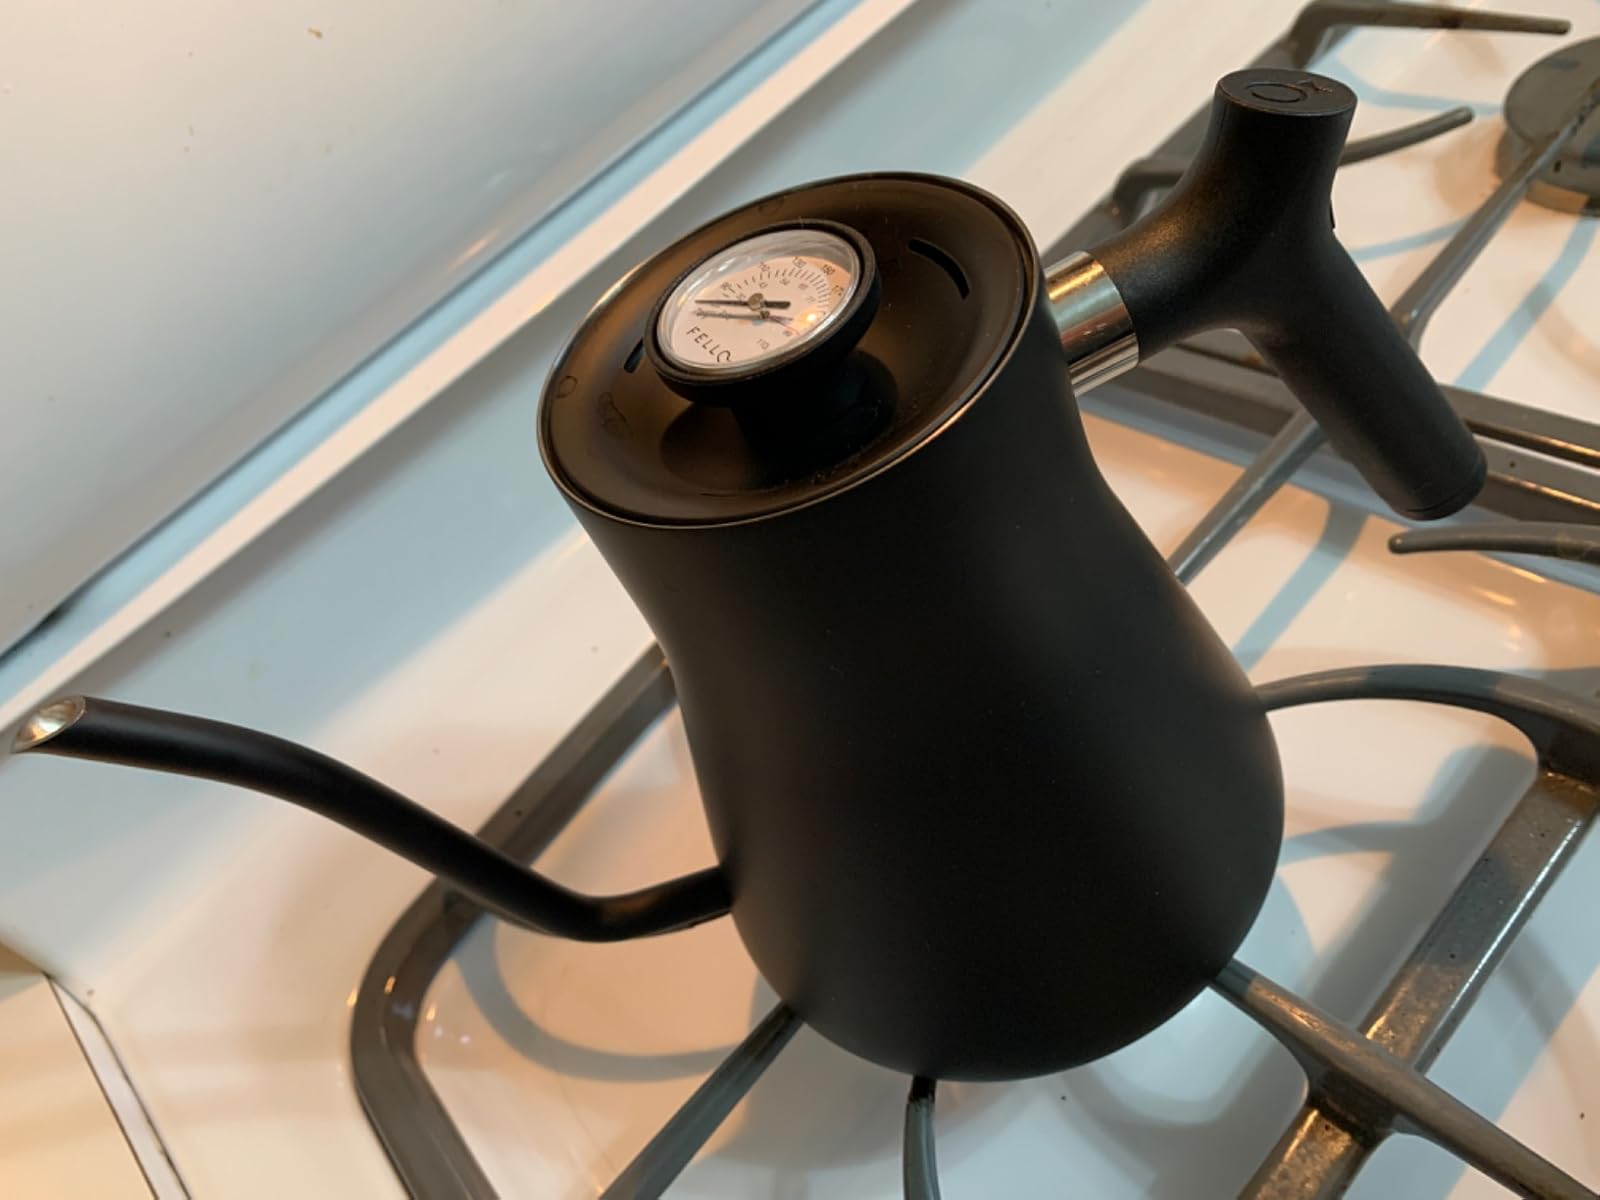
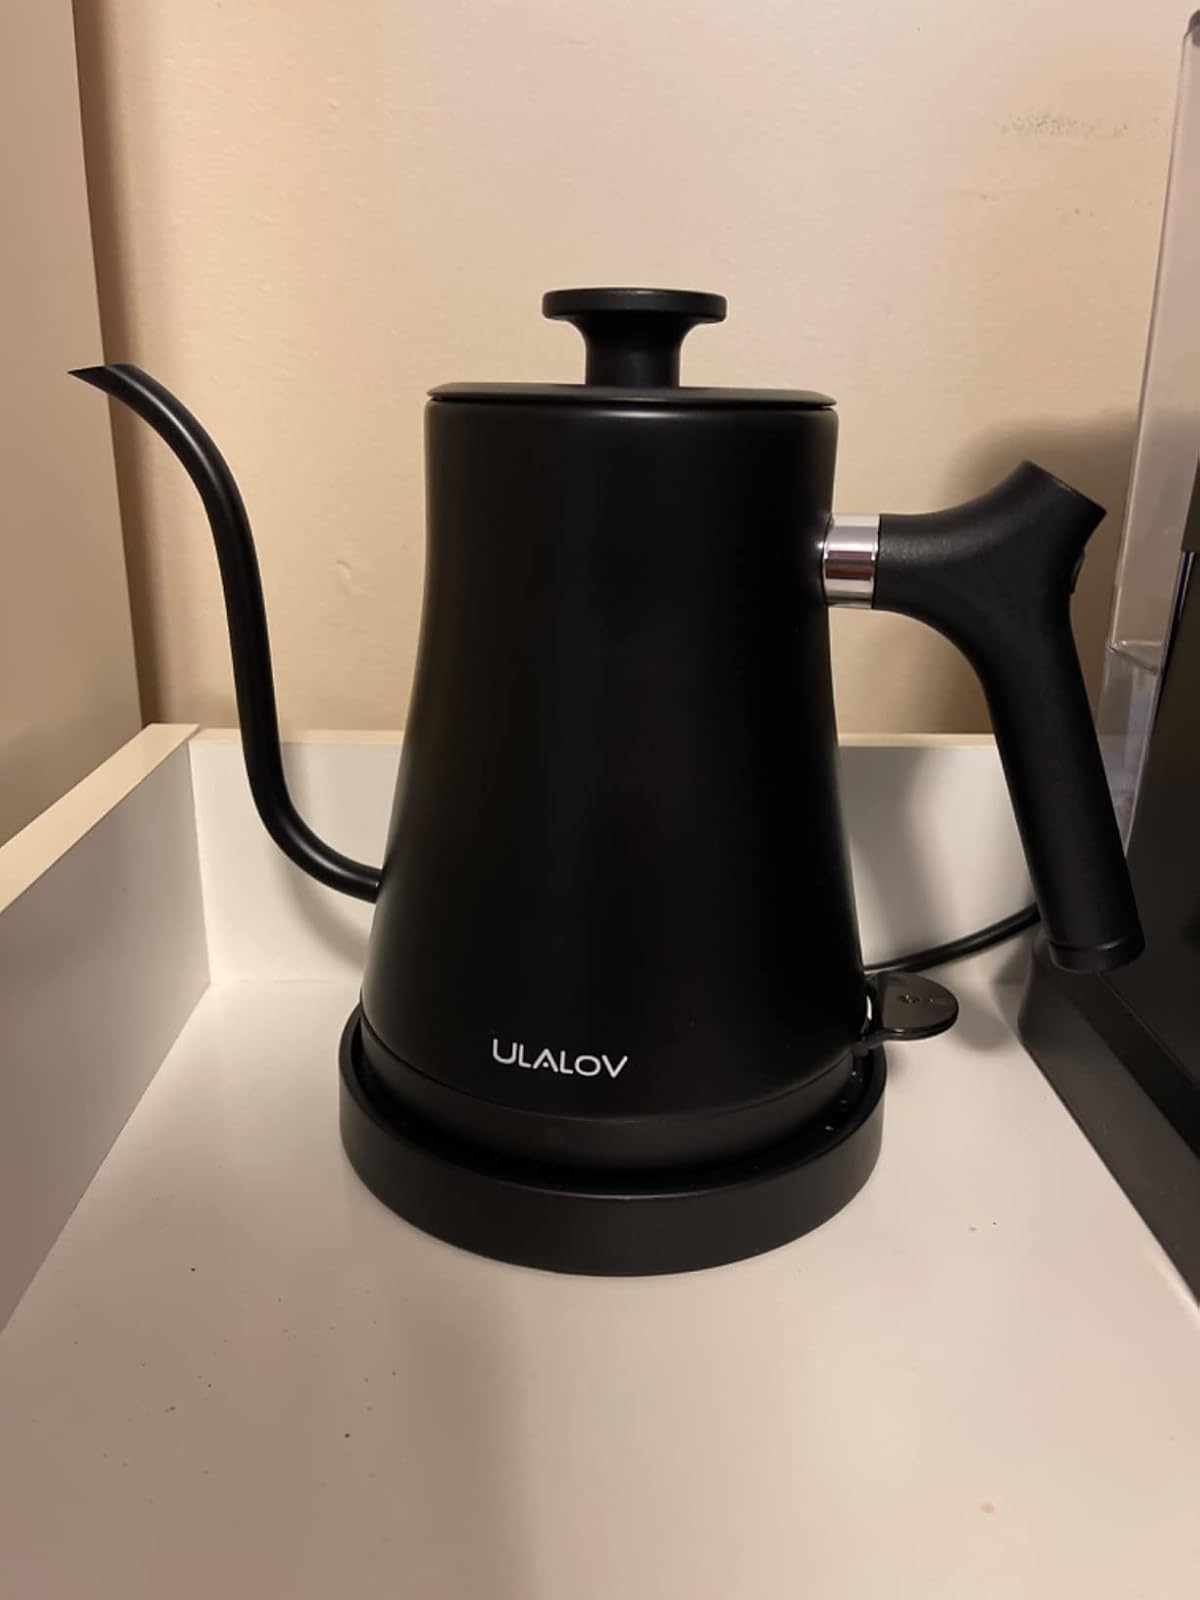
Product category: items_kettle
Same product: no